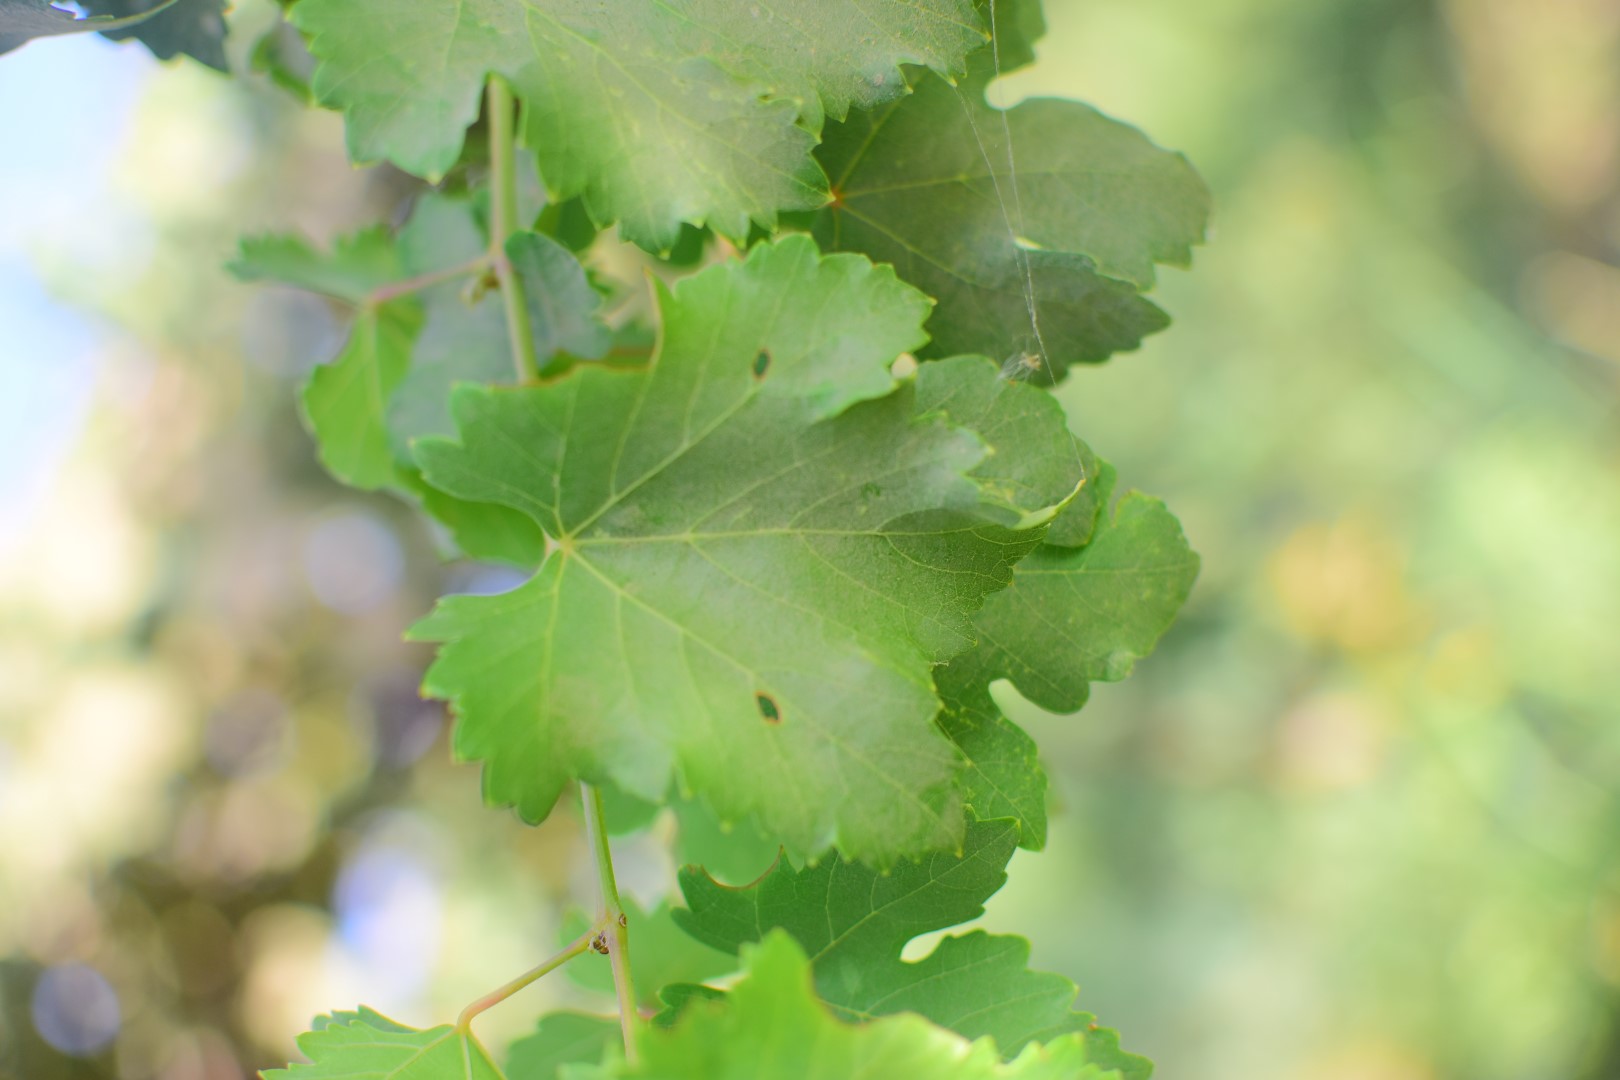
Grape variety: Deas Al-Annz